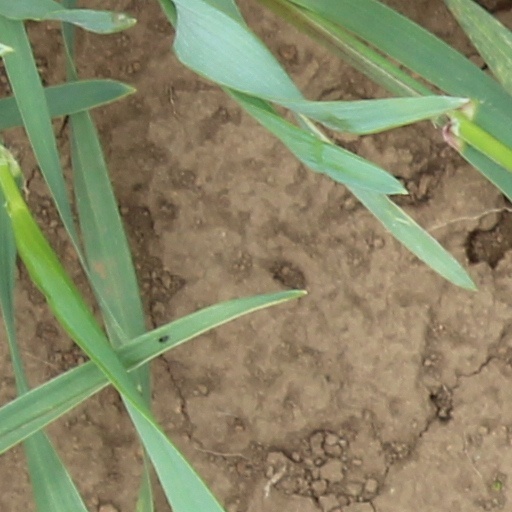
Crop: wheat